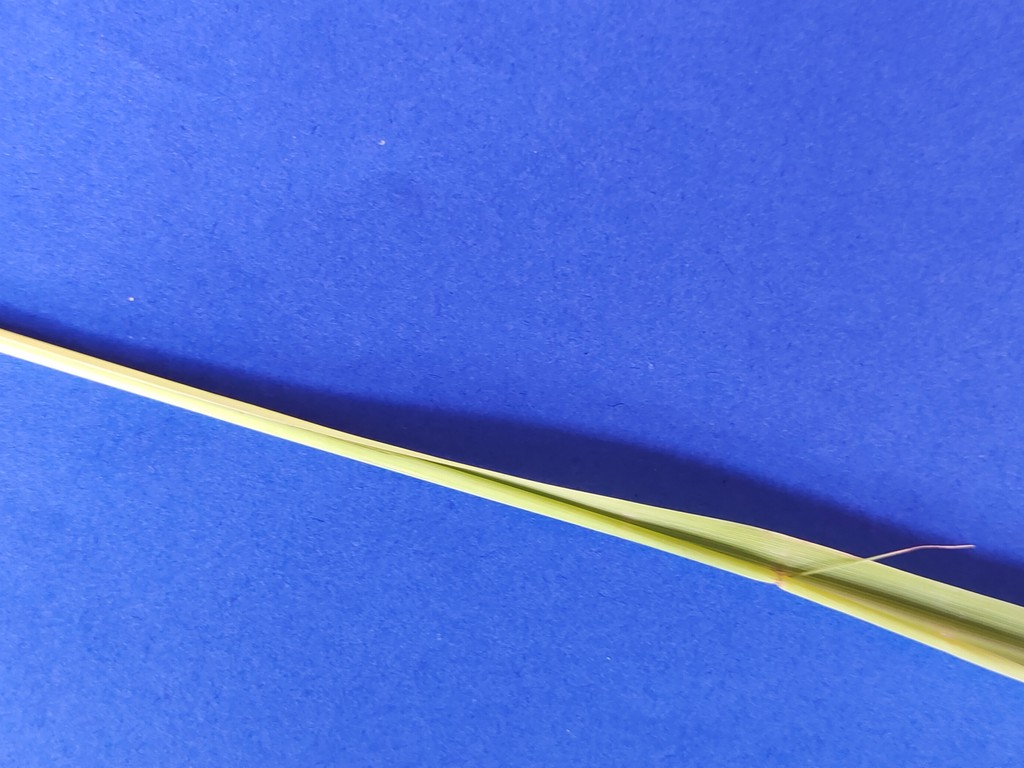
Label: Healthy